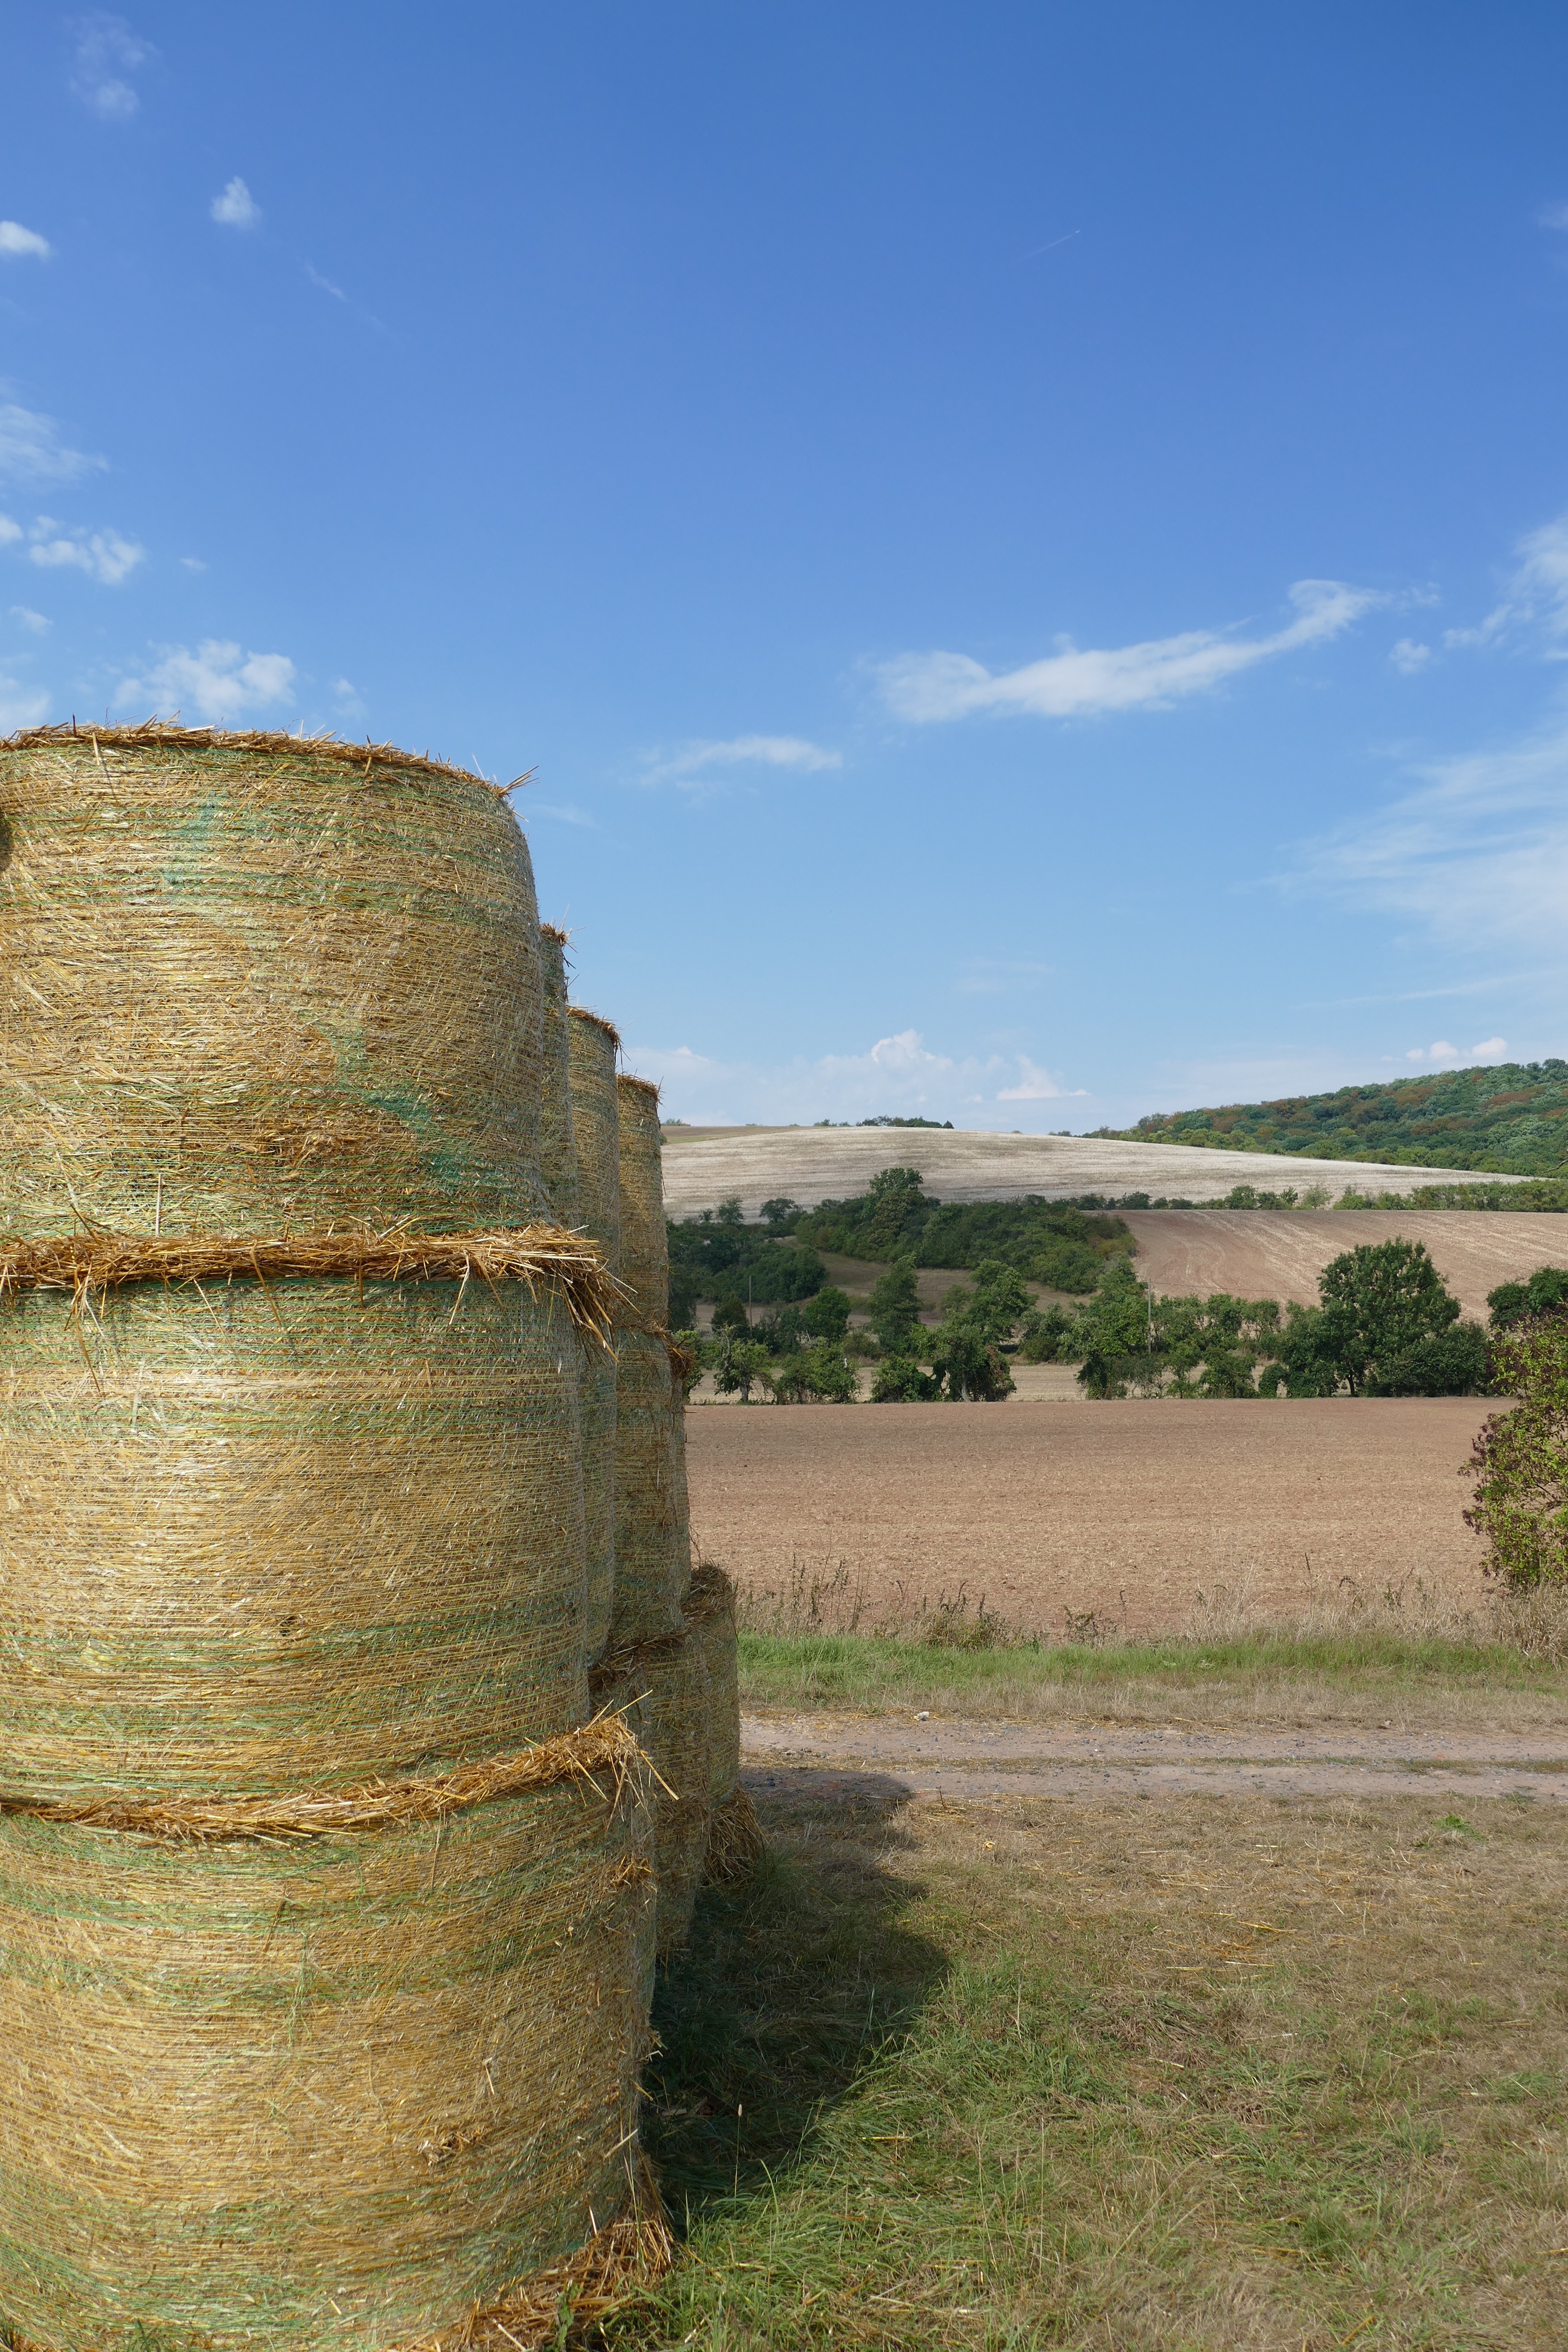
landscape, tree, nature, grass, rock, sky, hay, field, hill, wall, summer, cliff, harvest, blue, fortification, agriculture, terrain, waterway, stubble, clouds, ruins, cereals, harvested, round bales, arable, straw bales, rural area, ancient history